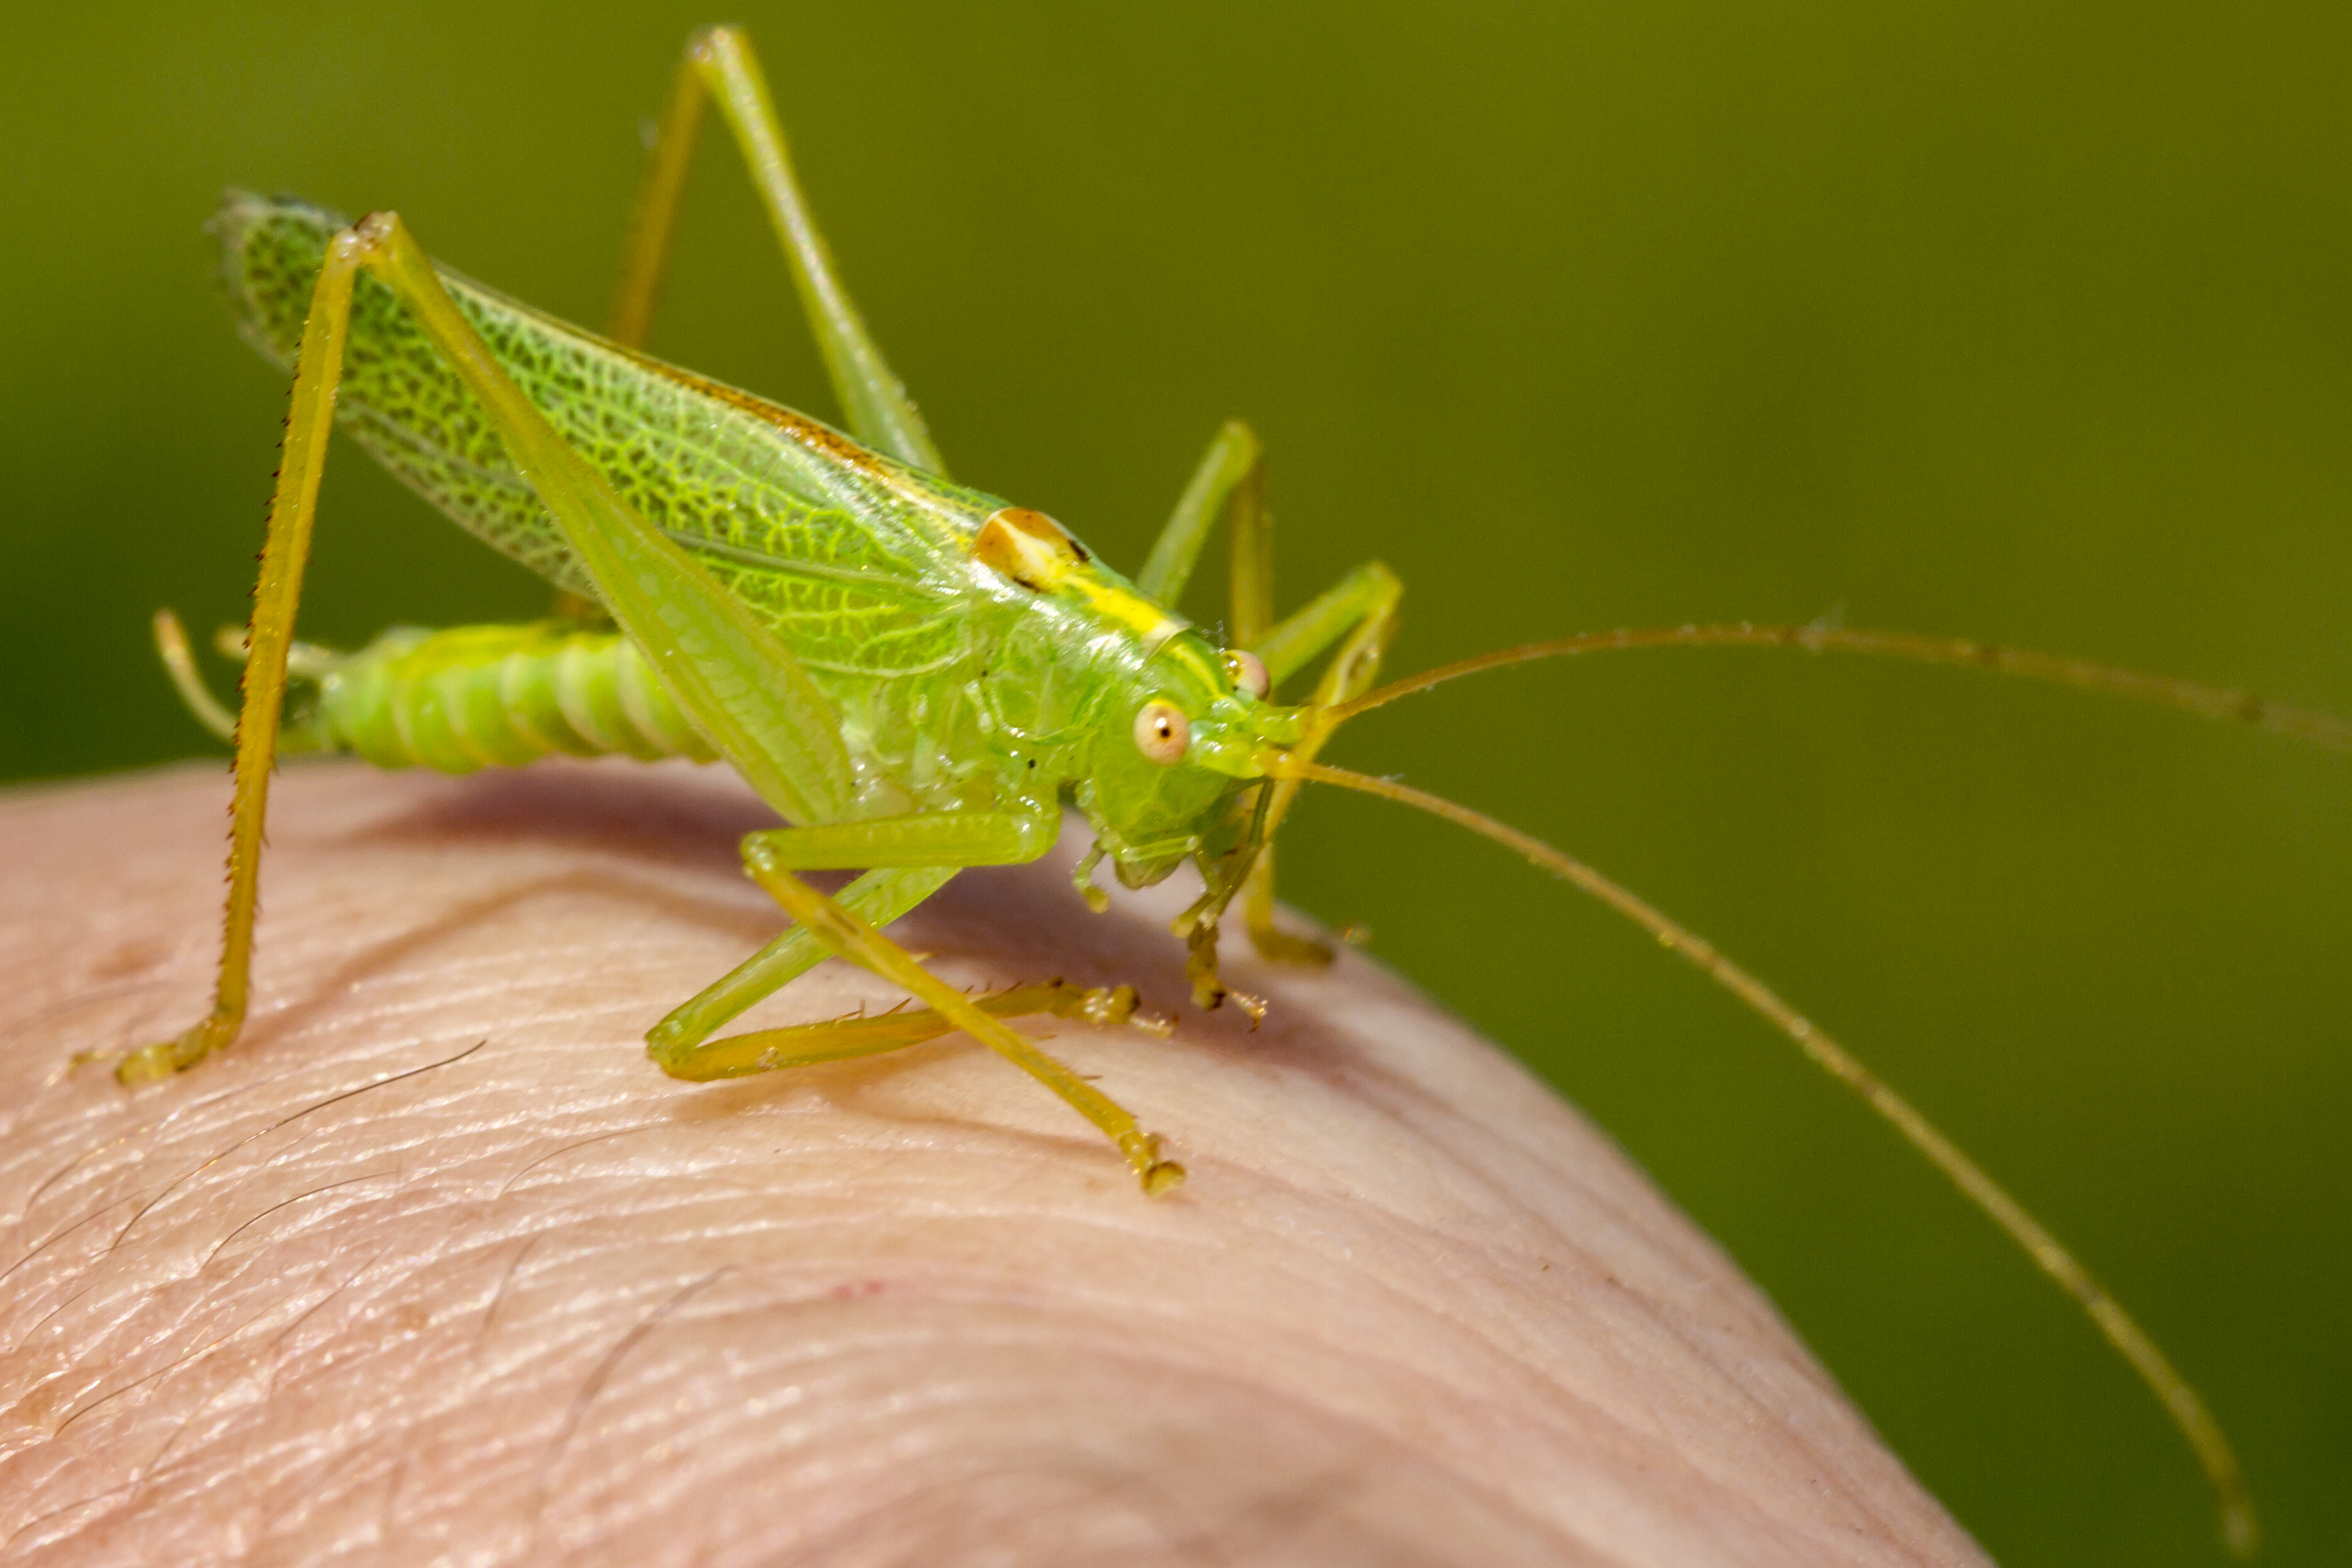
hand, wing, bokeh, photography, leaf, green, insect, macro, garden, fauna, invertebrate, close up, outdoors, wings, canon7d, dof, grasshopper, locust, hww, wingwednesday, macro photography, arthropod, meconemathalassinum, oakbushcricket, plant stem, net winged insects, cricket like insect